Resident minister

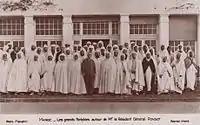
The French resident general of Morocco in the 1930s.

In some cases, the intertwining of the European power with the traditional native establishment went so far that members of the native princely houses became residents, either in other states or even within their state, provided that they were unlikely ever to succeed as rulers of the state. A resident's real role varied enormously, depending upon the underlying relationship between the two parties and even upon the personalities of the Resident and the ruler. Some residents were little more than observers and diplomats, others were seen as unwanted interlopers and were treated with hostility, while some won enough trust from the ruler that they were able to exercise great influence. In French protectorates, such as those of Morocco and Tunisia, the resident or resident general was the effective ruler of the territory. In 1887, when both Boers and gold prospectors of all nationalities were overrunning his country, the Swazi paramount chief Umbandine asked for a British resident, seeing this as a desirable and effective form of protection. His request was refused.